No. 27 Squadron PAF

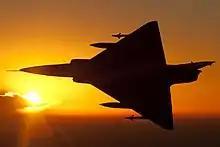
Mirage Aircraft of the squadron

The No. 27 Squadron, nicknamed Zarrars, is a tactical attack squadron from the No. 34 Wing of the Pakistan Air Force's Northern Air Command. It is currently deployed at Rafiqui Airbase and operates the Dassault Mirage-VEF ROSE-III aircraft.